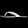
Label: Sandal